2005 ARCA Re/Max Series

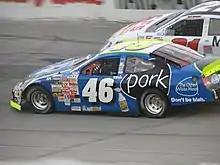
Frank Kimmel, driving the No. 46 car for Clement Racing, the 2005 ARCA champion. This was his sixth consecutive title and seventh overall in the series.

The 2005 ARCA Re/Max Series was the 53rd season of the ARCA Racing Series, a division of the Automobile Racing Club of America (ARCA). The season was scheduled to begin on February 7, 2005, with the Advance Discount Auto Parts 200 at Daytona International Speedway, and ended with the Food World 300 at Talladega Superspeedway eight months later. Frank Kimmel of Clement Racing won the driver's championship, his seventh in the series, surpassing Iggy Katona for the most in championships in ARCA history. Joey Miller of Hagans Racing won the Rookie of the Year award whilst finishing second in the point standings.